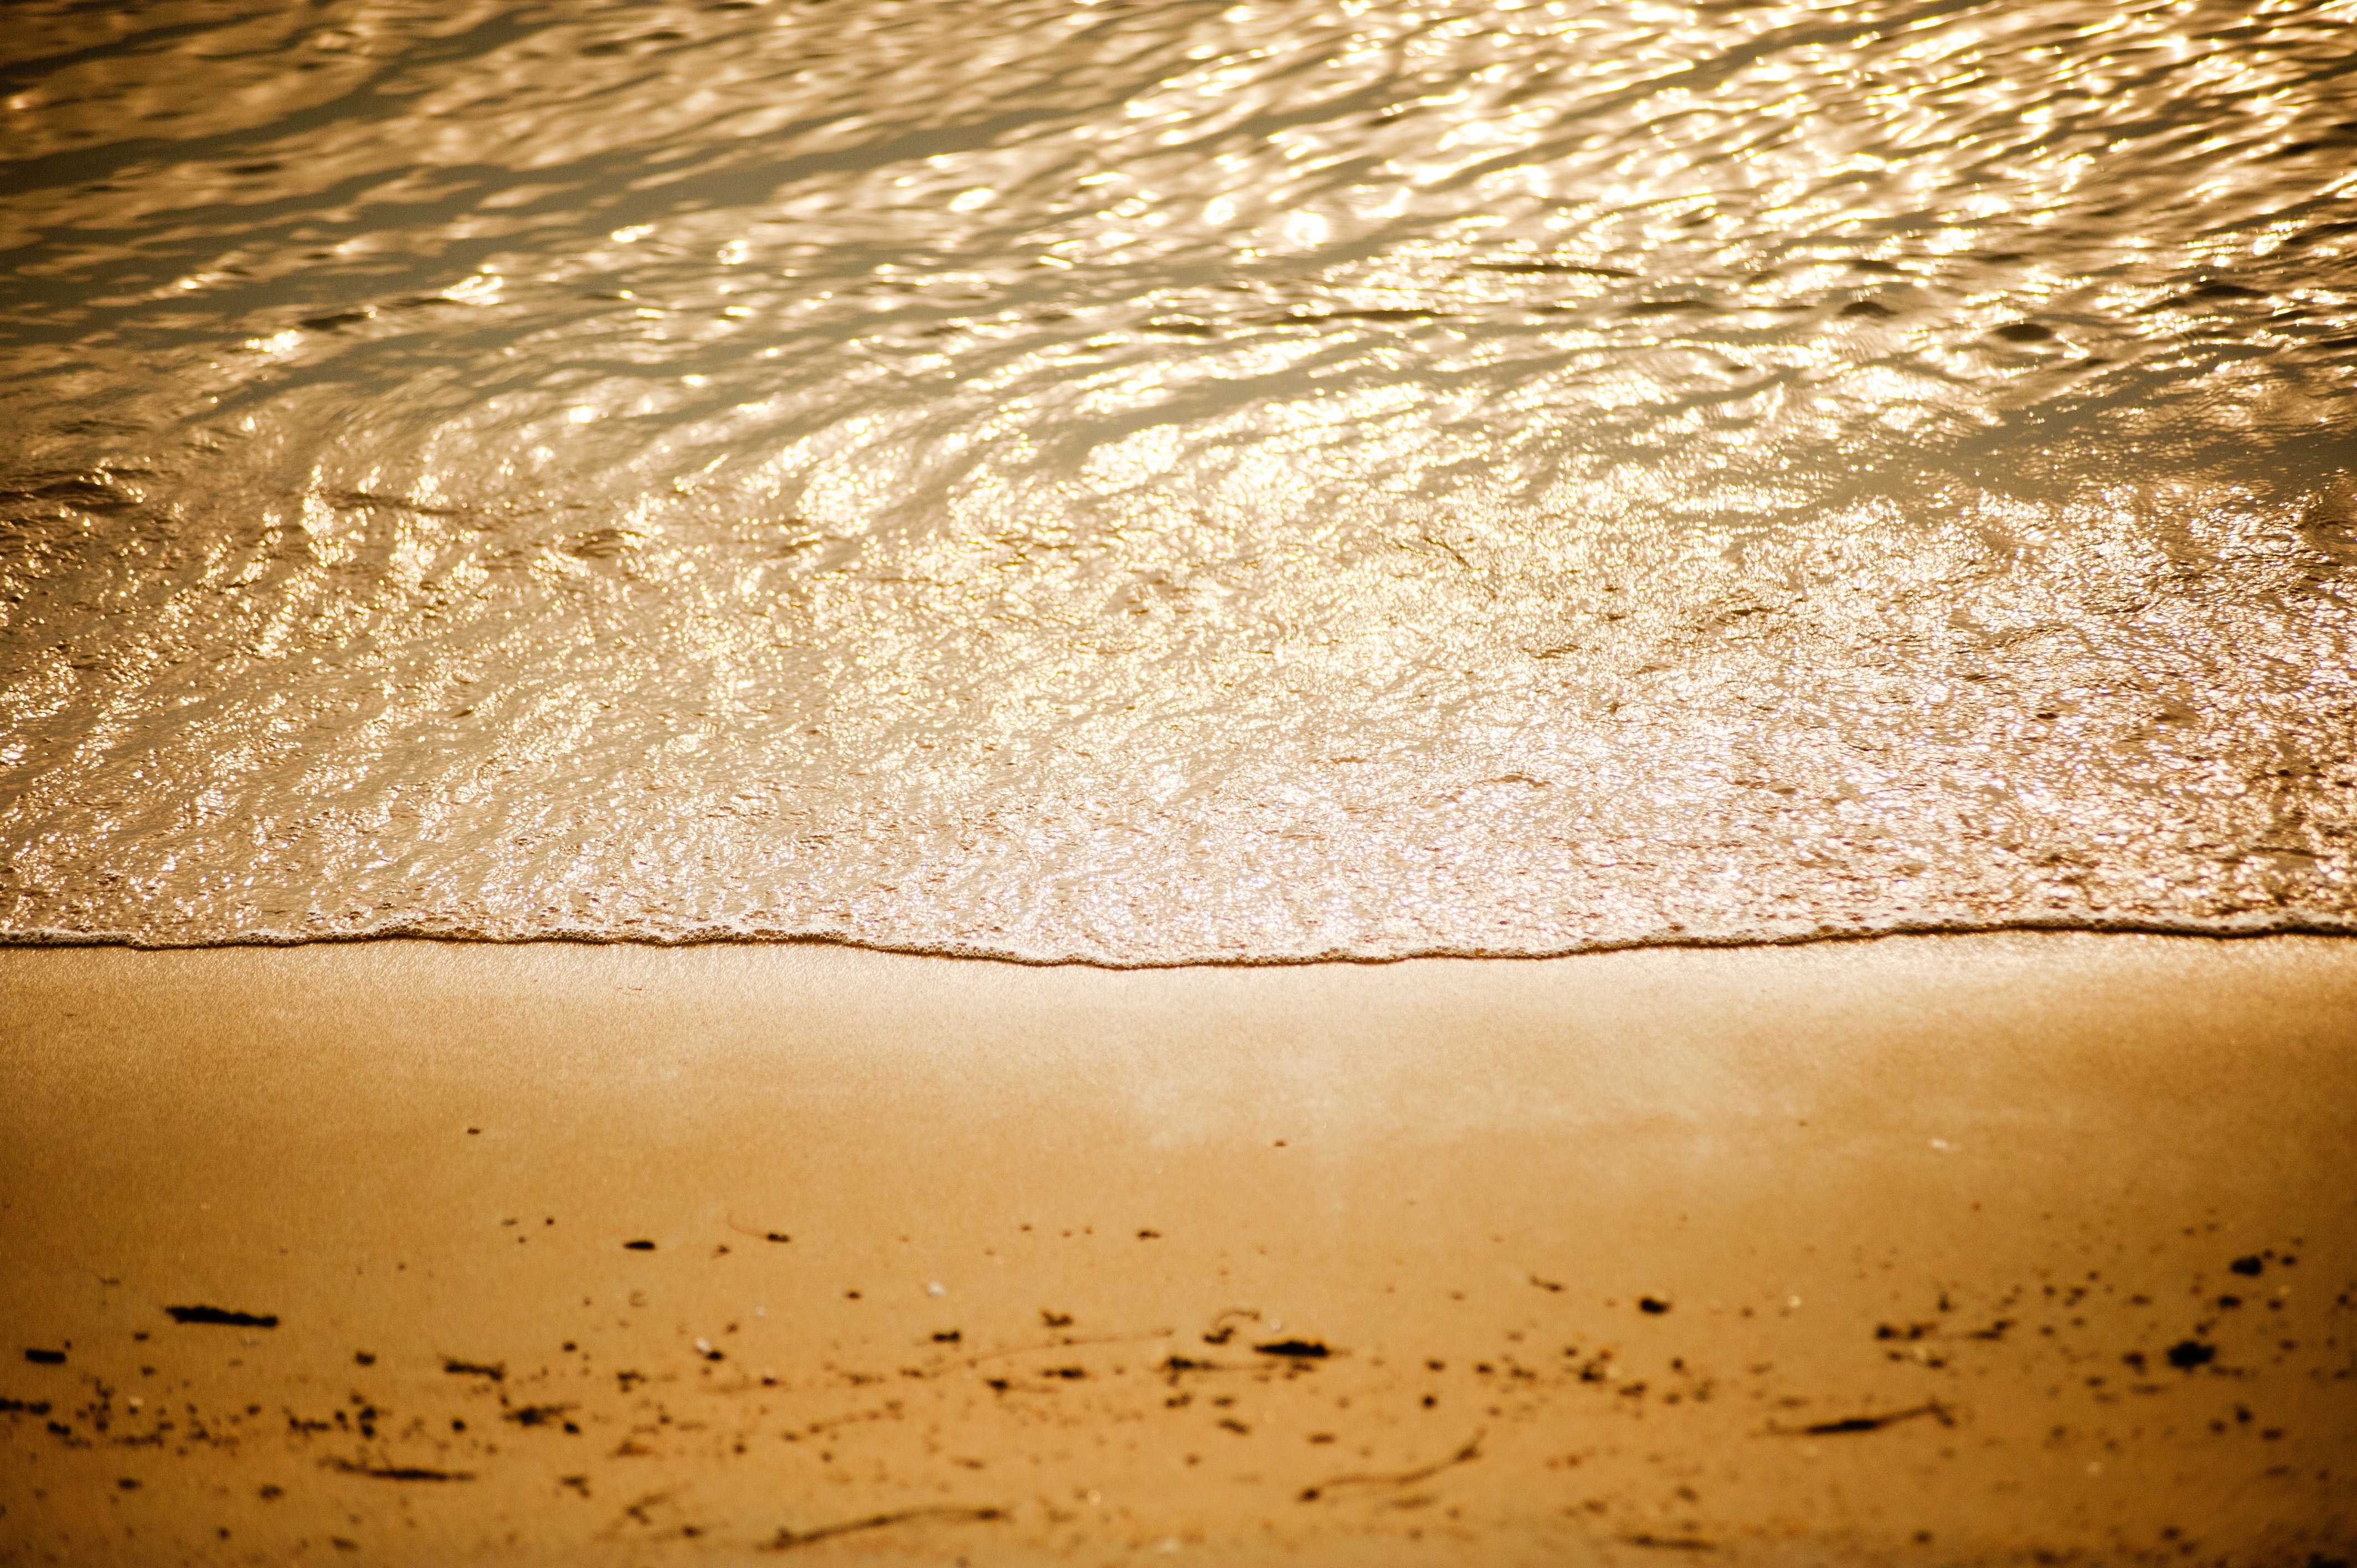
water, light, wave, sand, sunlight, sky, reflection, sea